Gastroenterology

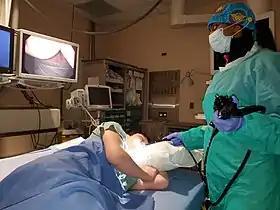
Endoscopy

A procedure using a long thin tube with a camera that is passed through the mouth to view the esophagus ("esophago-"), stomach ("gastro-"), and the duodenum ("duodeno-"). It is also referred to as upper endoscopy or just endoscopy. The procedure is performed for further evaluation of symptoms including persistent heartburn, indigestion, vomiting blood, dark tarry stools, persistent nausea and vomiting, pain, difficulty swallowing, painful swallowing, and unexplained weight loss. It is also performed for further testing following a lab test that shows low hemoglobin levels without a known cause or an abnormal barium swallow. The procedure can be used to diagnose many disorders through direct visualization or tissue biopsy including esophageal varices, esophageal strictures, gastroesophageal reflux disease, Barrett's esophagus, cancer, celiac disease, gastritis, peptic ulcer disease, and a H. pylori infection. Intra-operative techniques can then be used for treatment of certain disorders like banding esophageal varices or dilating esophageal strictures. The patient will likely be required to not eat or drink anything starting 4 hours prior to the procedure. Sedation is usually required for patient comfort. This procedure usually lasts around thirty minutes followed by a one to two hour observation period. Side effects include bloating, nausea, and a sore throat for 1 to 2 days. Complications are rare but include reaction to the anesthesia, bleeding, and a hole through the wall of the esophagus, stomach, or small intestine which could require surgery. Signs of a serious complication requiring urgent or emergent medical attention include chest pain, problems breathing, problems swallowing, throat pain that gets worse, vomiting with blood or the appearance of "coffee-grounds", worsening abdominal pain, bloody or black tarry stool, and fever.